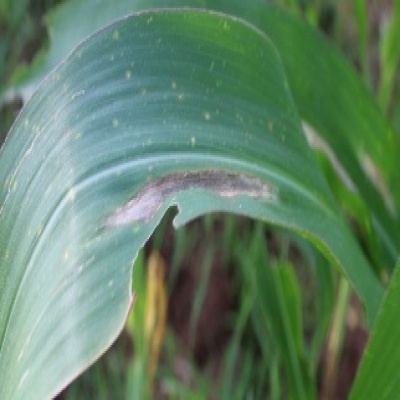
Label: Corn_(Maize)___Leaf_Spot